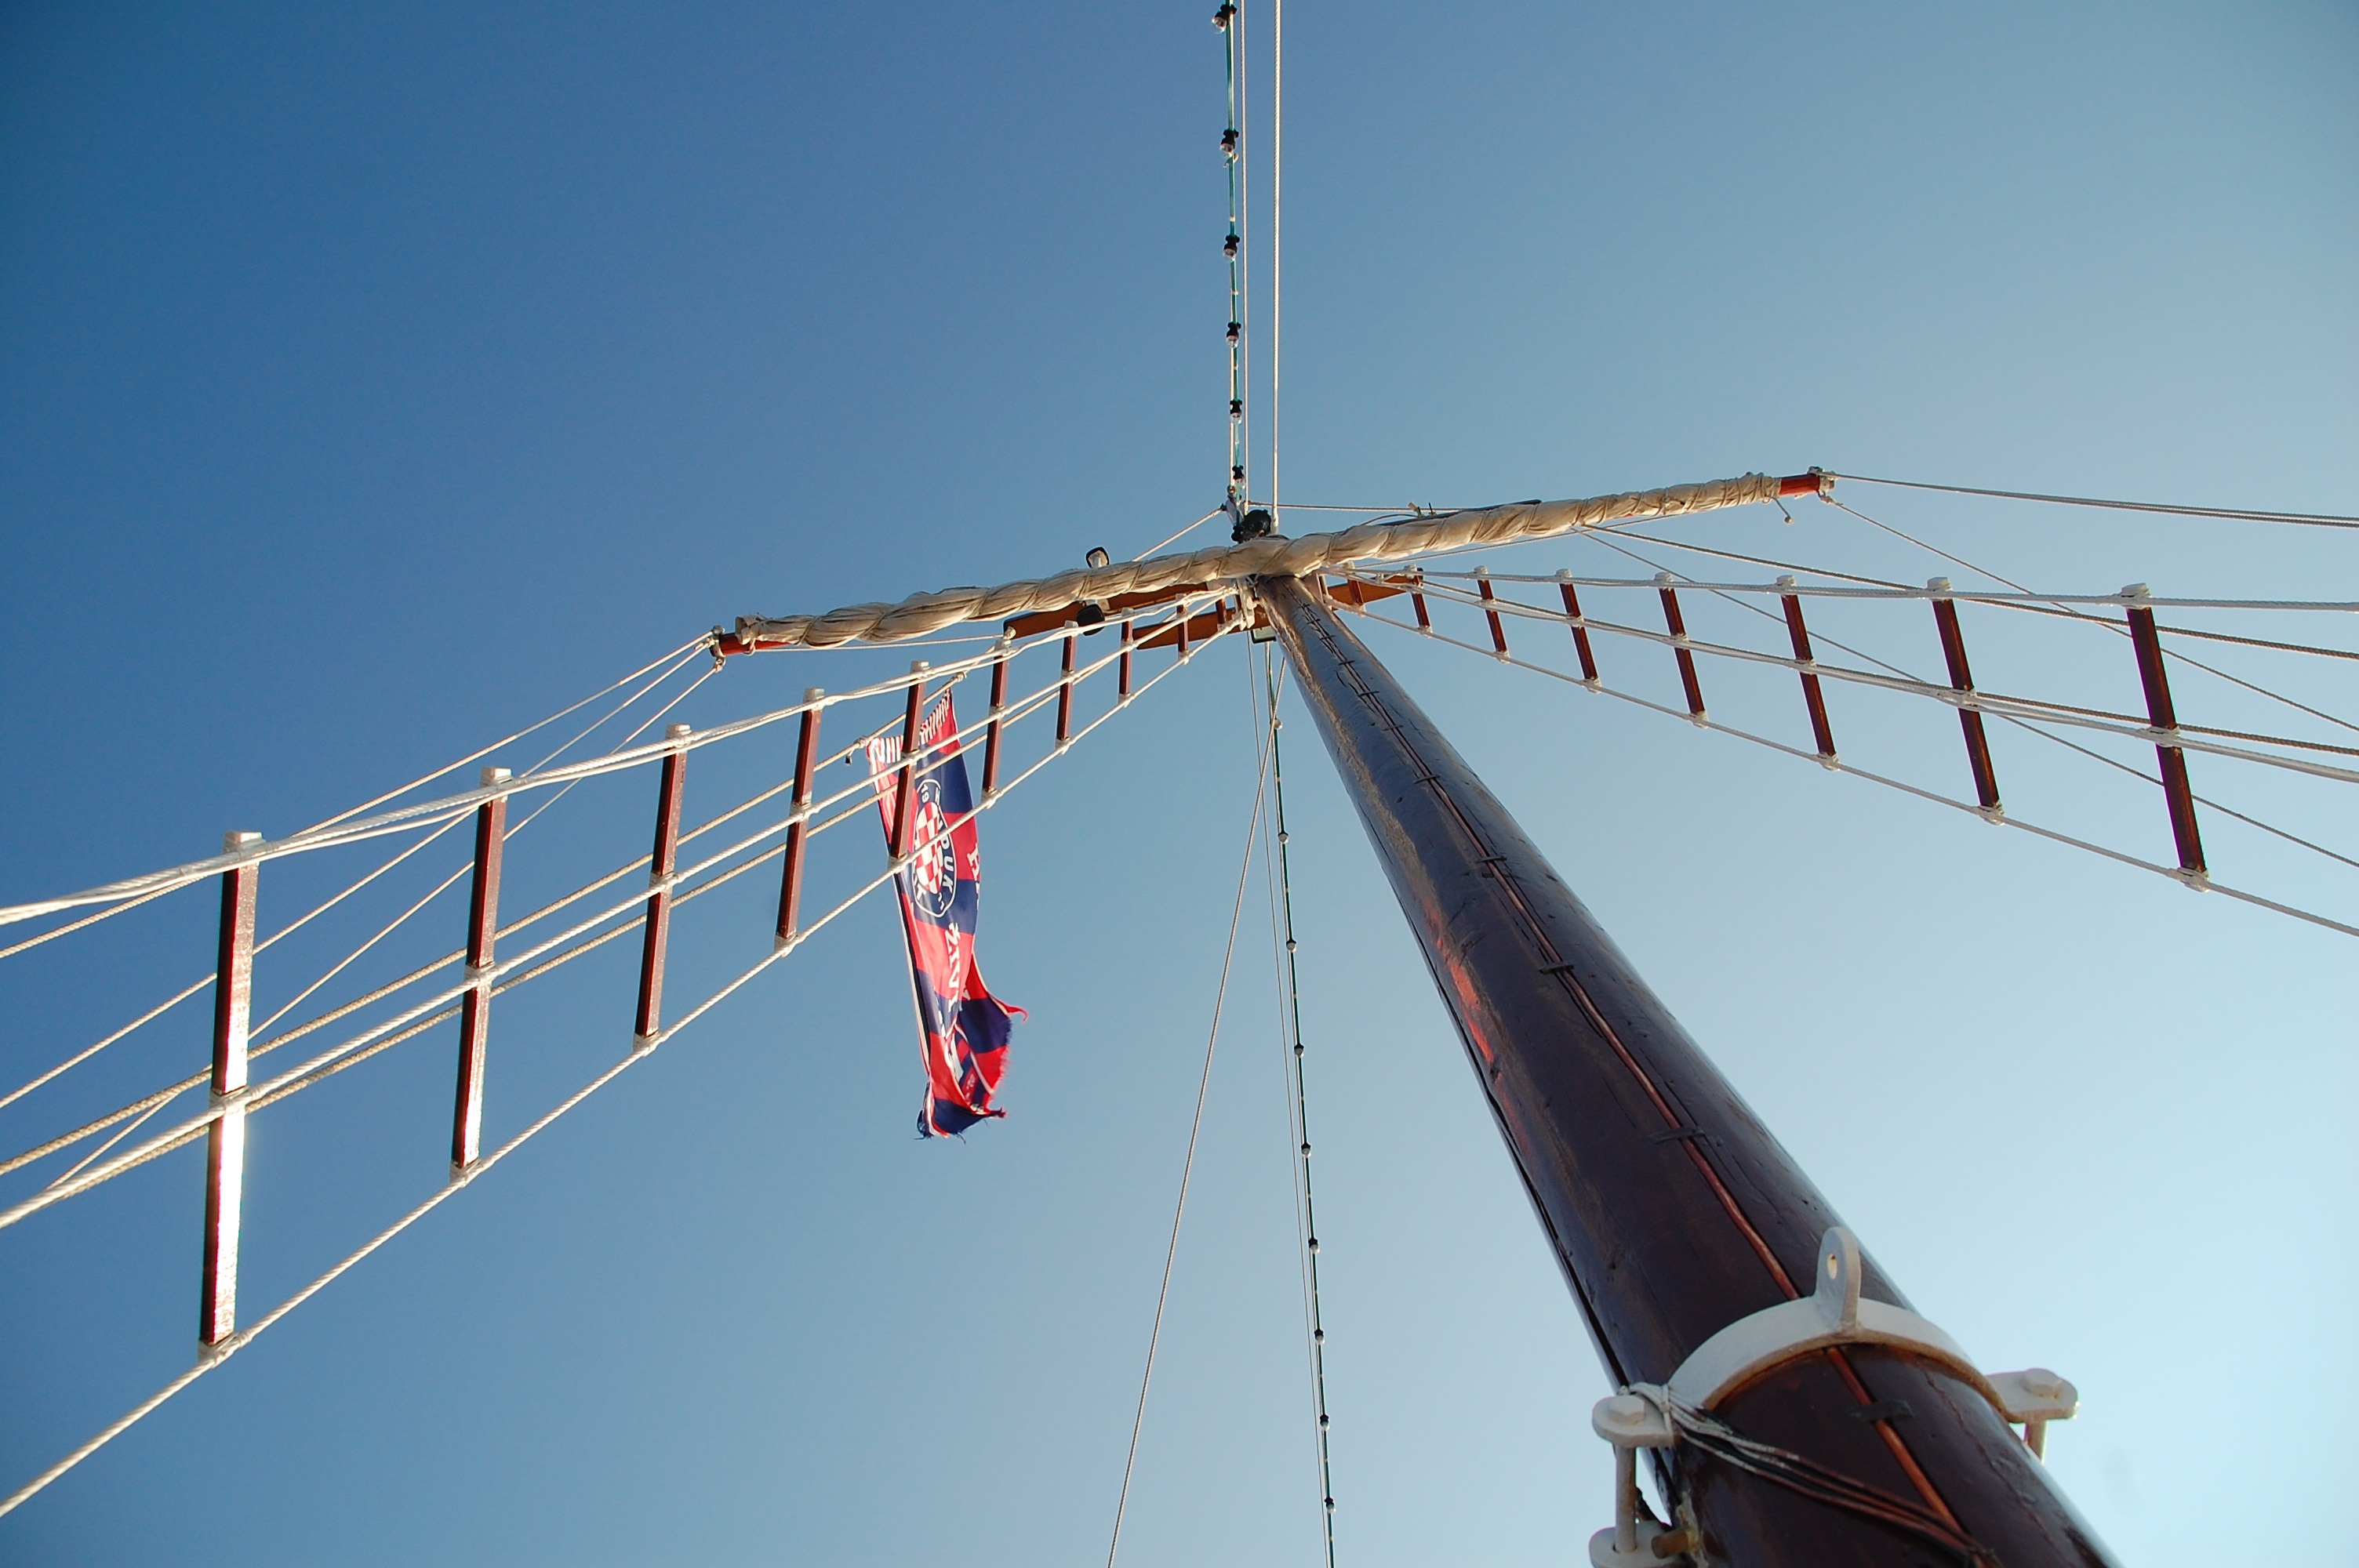
sky, boat, wind, ship, line, vehicle, mast, sailing, blue, electricity, energy, the mast, the ship